John Elkington (British Army officer)

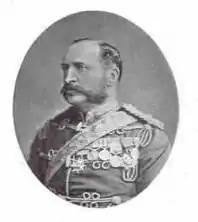
John Elkington

Lieutenant General John Henry Ford Elkington (10 April 1830 – 21 February 1889) was a British Army officer who became Lieutenant Governor of Guernsey.